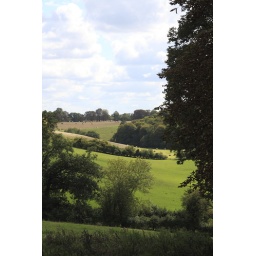
This is a typical landscape around the house with sweeping hills and a nice mixture of fields, trees and shrubs